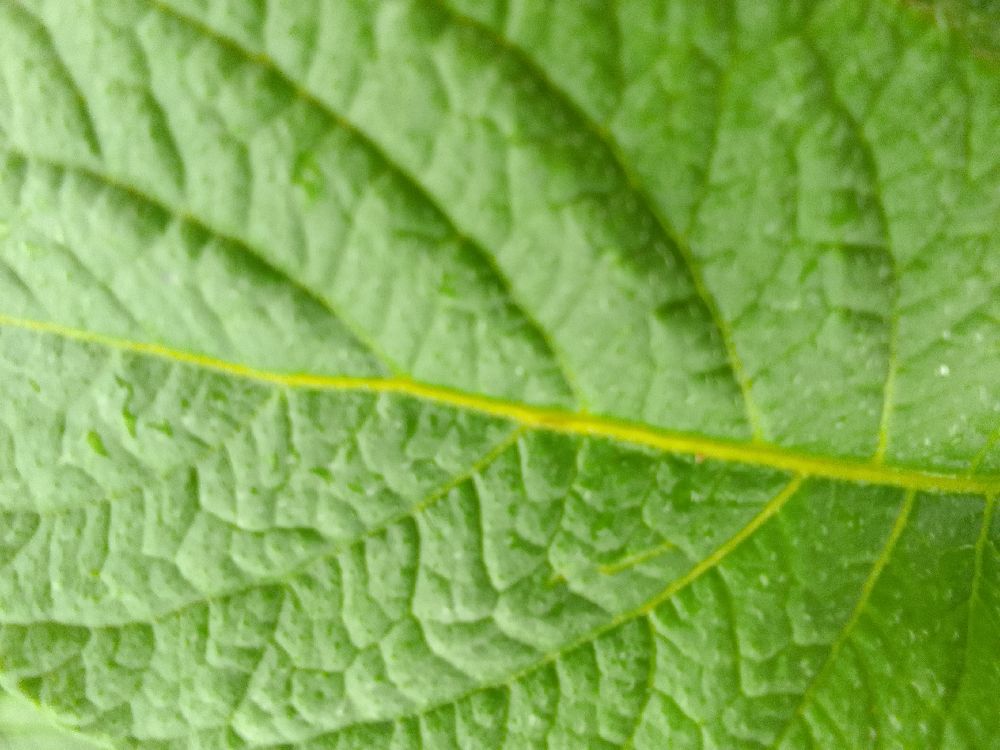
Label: Healthy